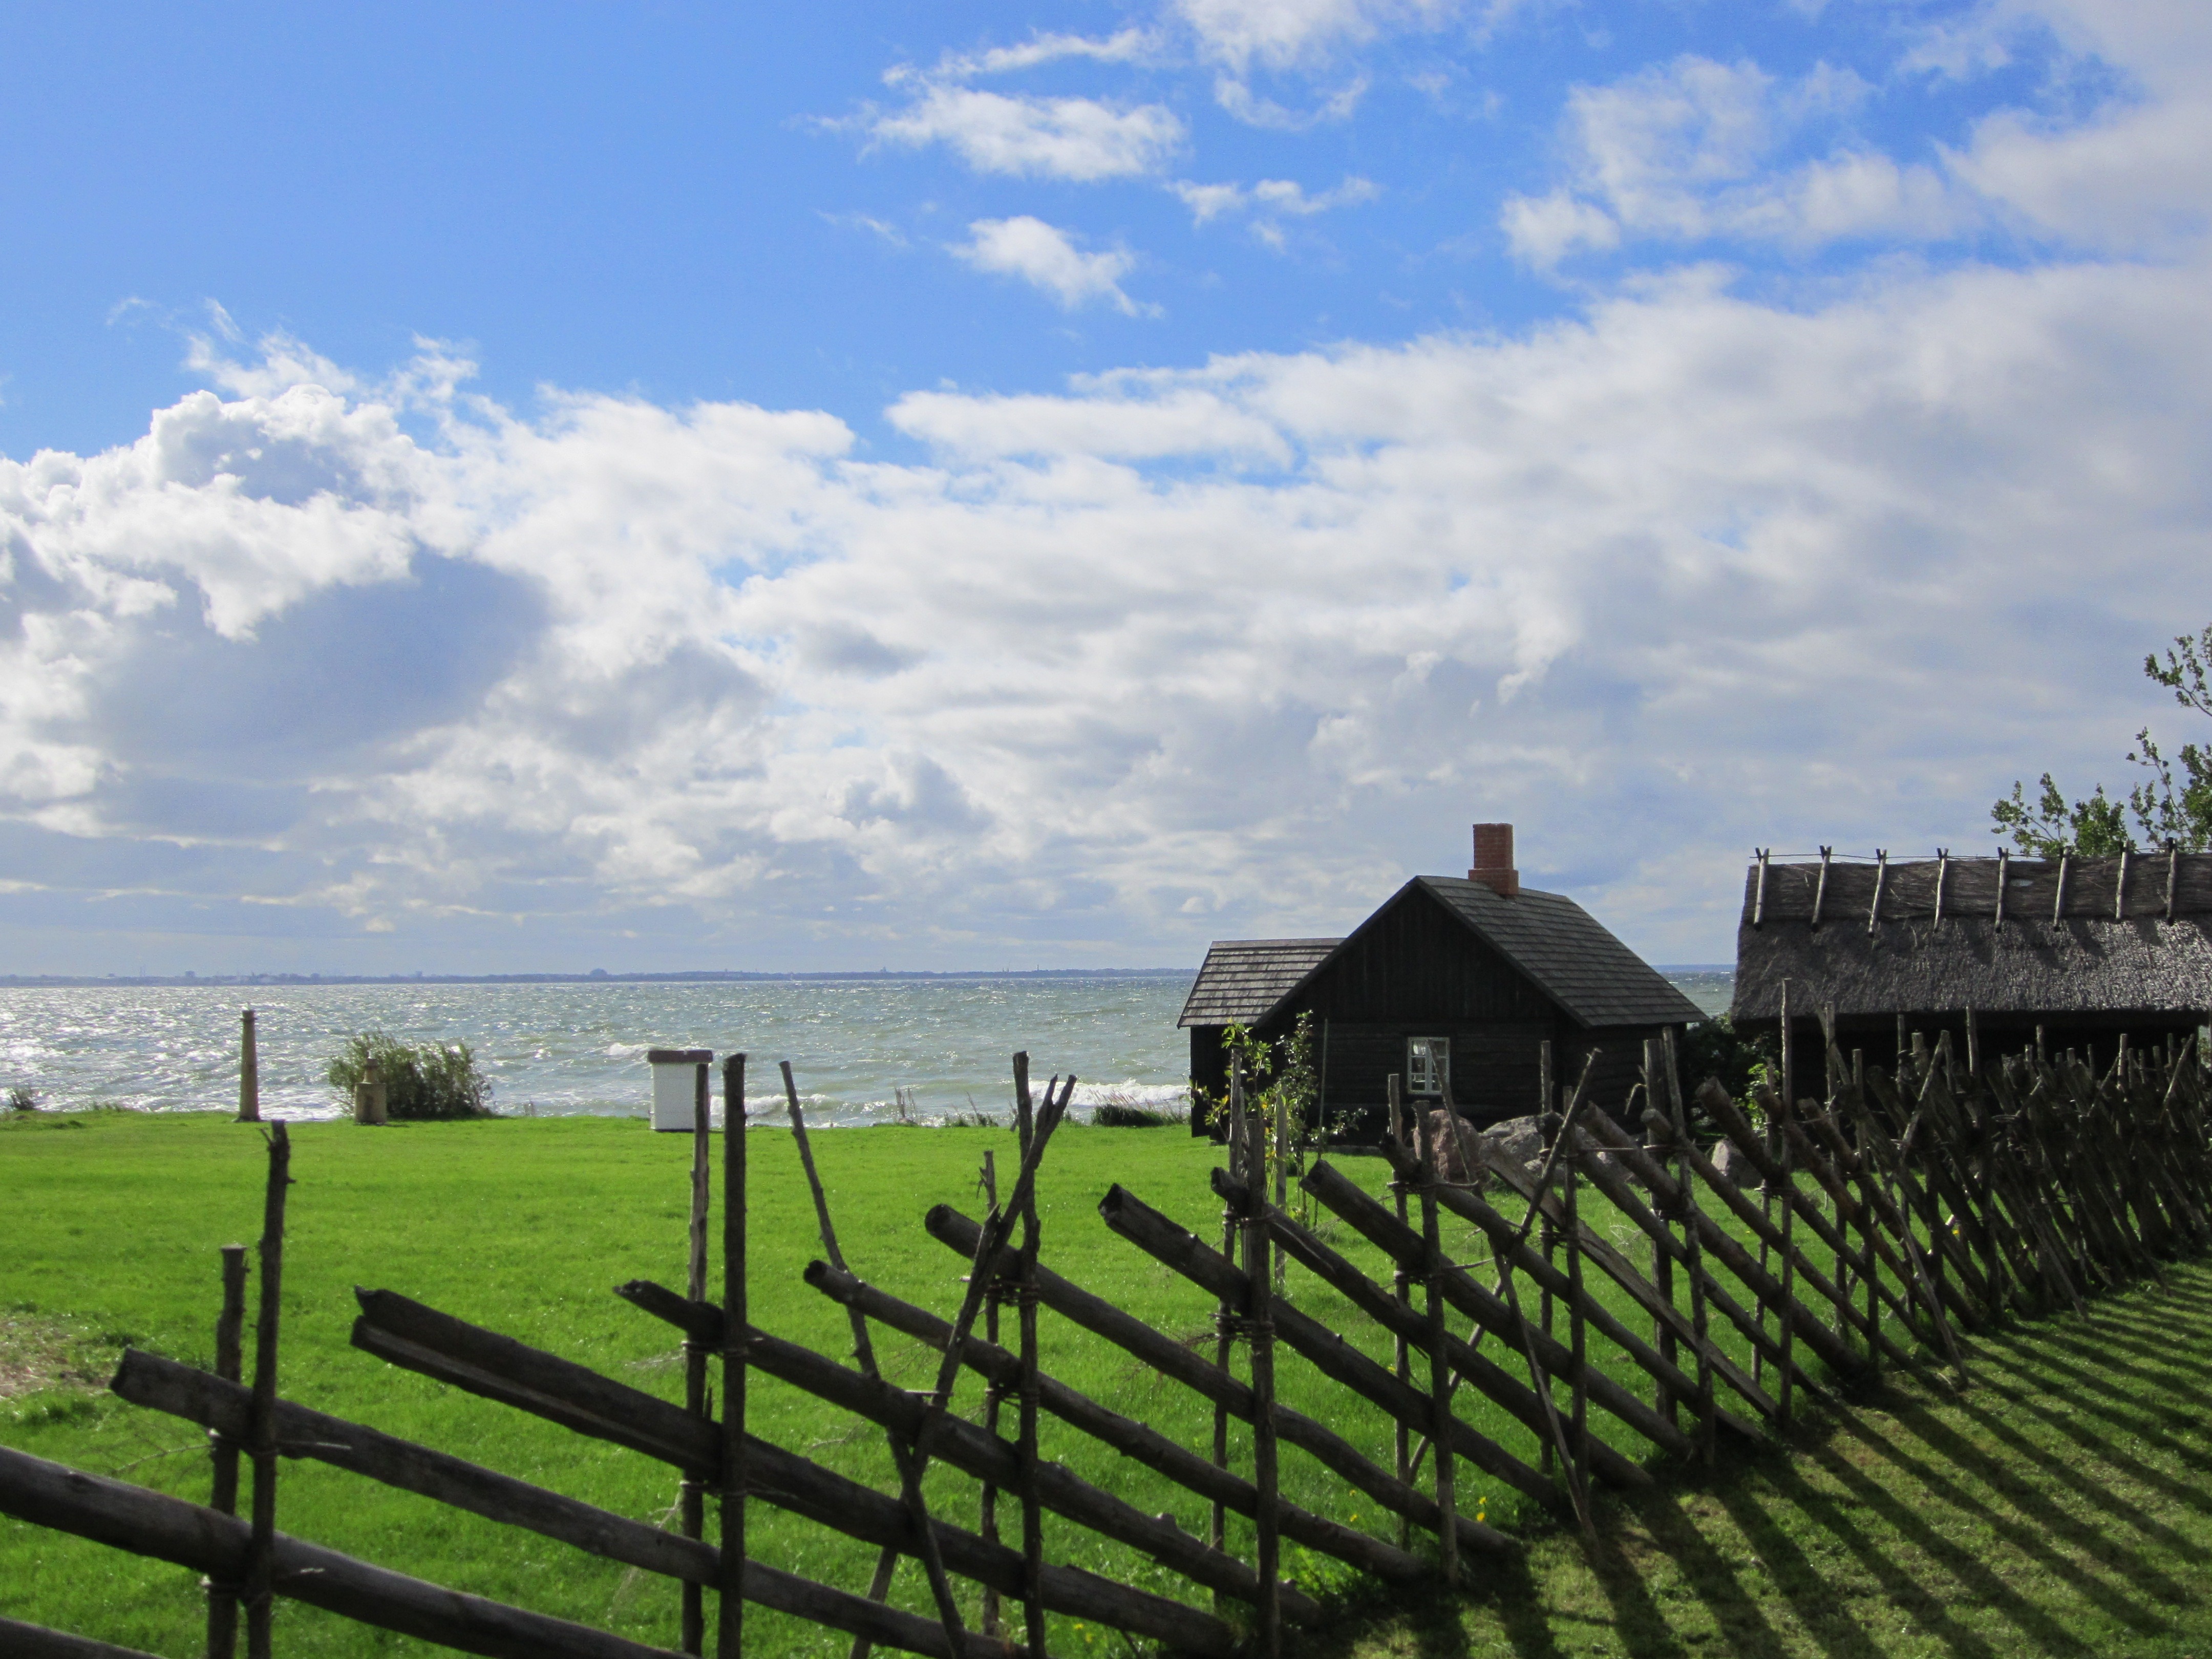
beach, sea, coast, grass, horizon, cloud, sky, farm, house, hill, summer, garden, clouds, rural area